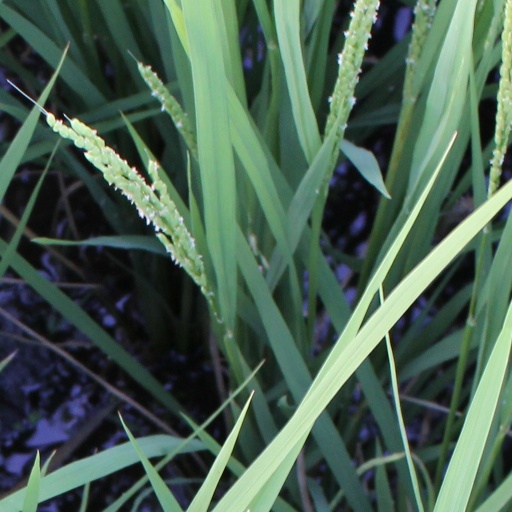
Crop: rice